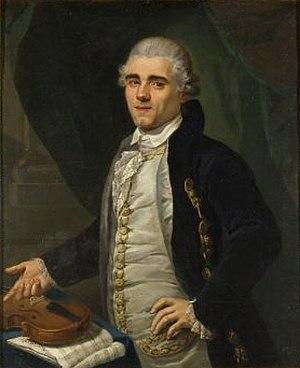
13 février : création de Rodelinda de Georg Friedrich Haendel à Londres.
Création à Londres de la Royal Philharmonic Society.